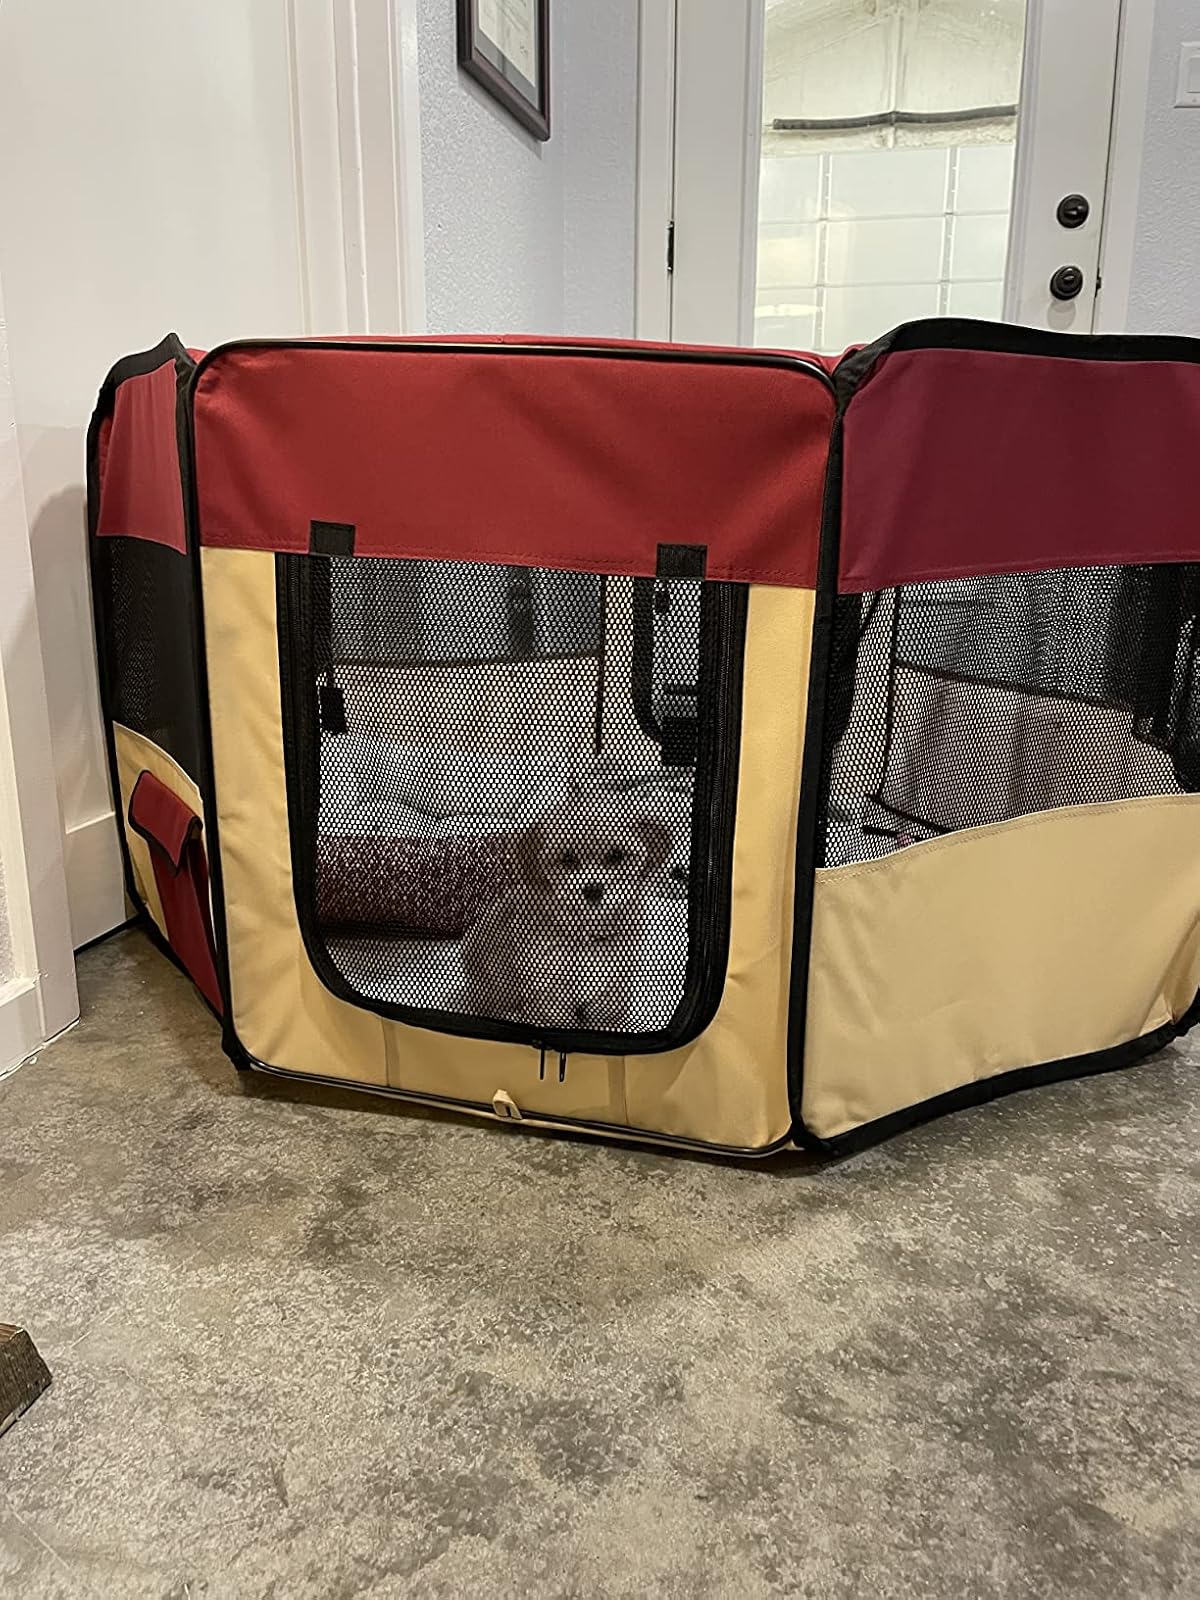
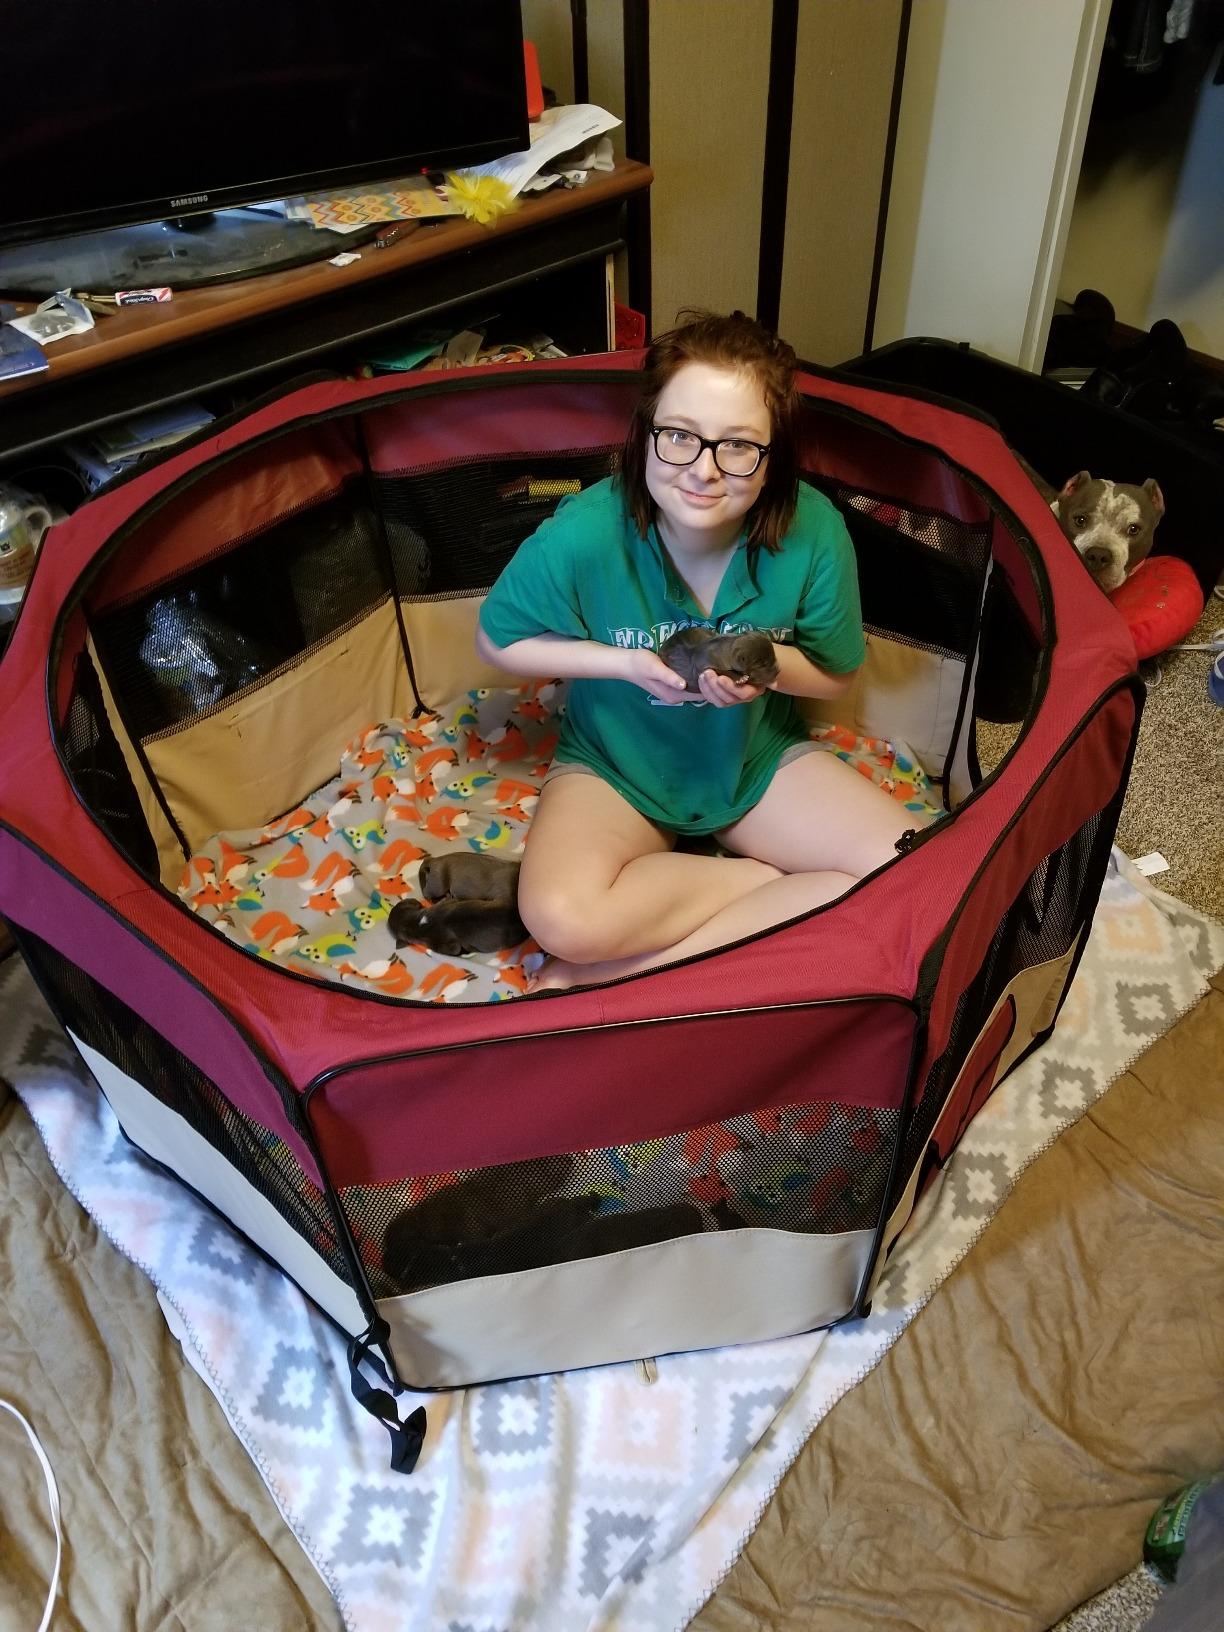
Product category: items_kennel
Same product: yes